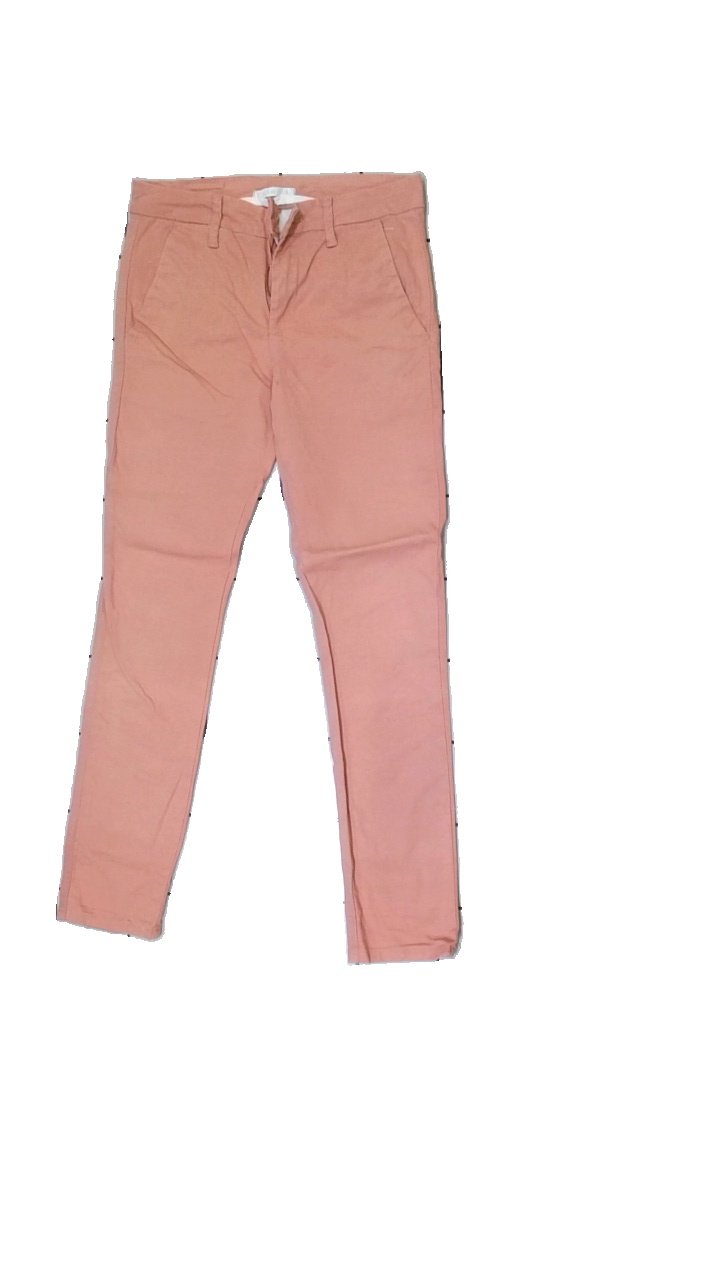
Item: Jeans (Ladies)
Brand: Place Du Jour
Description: Pink tight jeans
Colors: Pink
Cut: Tight
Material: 100% Cotton
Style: Denim
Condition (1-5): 5
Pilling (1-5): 5
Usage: Reuse
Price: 50-100